Golda (film)

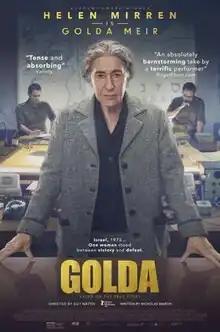
Theatrical release poster

Golda is a 2023 biographical drama film directed by Guy Nattiv and written by Nicholas Martin. The film depicts the actions of Golda Meir, the 4th Prime Minister of Israel, during the Yom Kippur War. It stars Helen Mirren, Camille Cottin and Liev Schreiber.